Rennick Glacier

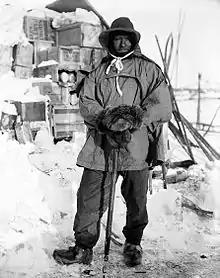
Edgar Evans in 1911

A large névé which nourishes the Tucker Glacier, Mariner Glacier, Aviator Glacier, Rennick Glacier and Lillie Glacier.